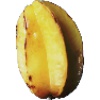
Label: Carambula 1